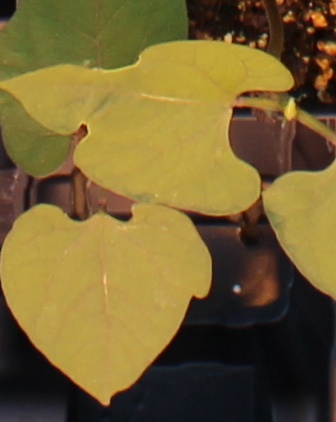
Label: Blackbean